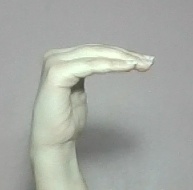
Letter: haa